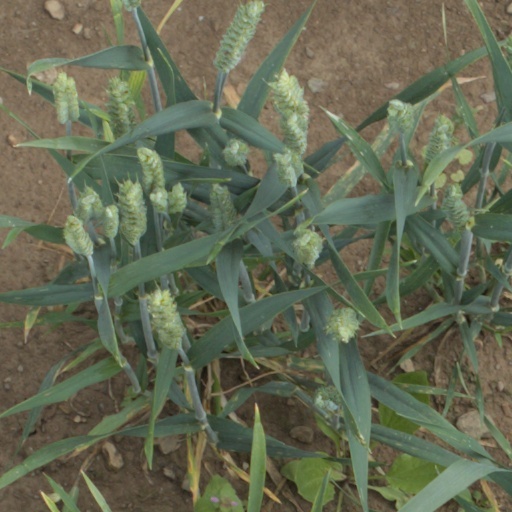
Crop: wheat